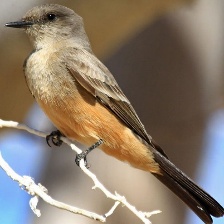
Species: SAYS PHOEBE
Scientific name: SAYORNIS SAYA